Firestop pillow

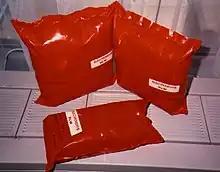
Three firestop pillows

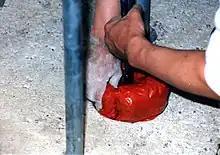
Firestop pillow sample installation, alongside other firestops, being installed for passive fire protection of buildings.

Firestop pillows are passive fire protection items used for firestopping holes to achieve fireproofing. The various kinds of firestop pillows are intended to slow the spread of fire. They are often used to meet fire-resistance ratings in conduits that need frequent access.